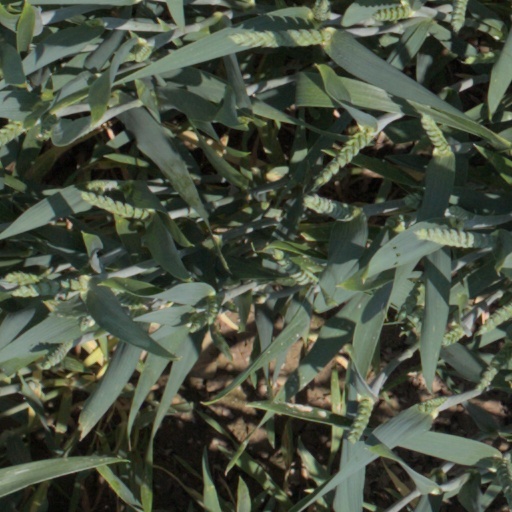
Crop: wheat